Butler Plaza

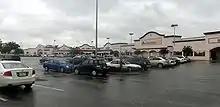
Butler Plaza in 2008, prior to the closing of Albertsons. The space is now occupied by Publix

Butler North opened in 2016. It is the northernmost section of the complex and is separated from Butler Plaza Central by Windmeadows Boulevard. Butler North's tenants include: